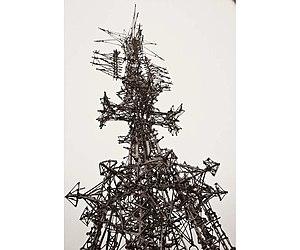
Dmitri Alexandrovitch Joukov, né le 15 janvier 1972 à Azov, dans l’oblast de Rostov, URSS, est un sculpteur russe connu pour son œuvre monumentale en métal forgé, membre de l’Union des peintres russes.